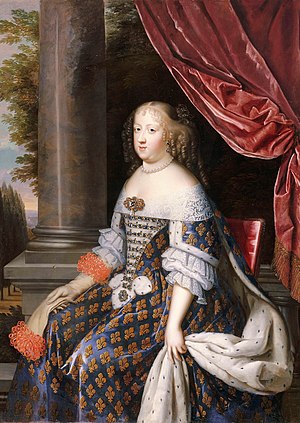
Maria Theresia af Østrig (1638-1683)
Portræt af Jean Nocret
Maria Theresia af Østrig, Infanta af Spanien, Infant af Portugal, Ærkehertug af Østrig var datter af Filip 4. af Spanien og Elizabeth af Frankrig og var fransk dronning, da hun var gift med Ludvig 14.